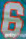
Number: 6